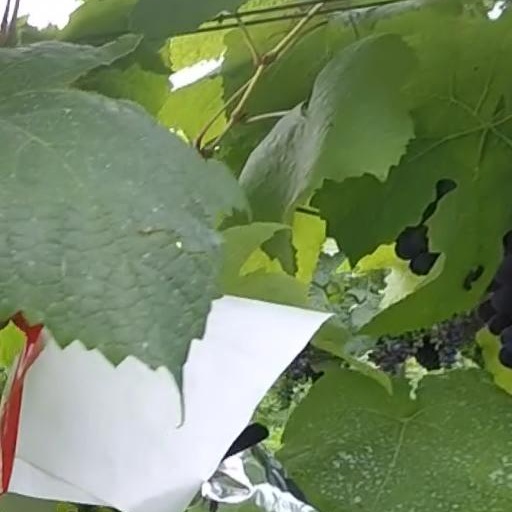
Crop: grape